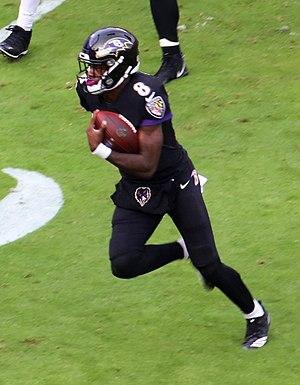
Lamar Demeatrice Jackson Jr. est un joueur professionnel américain de football américain évoluant au poste de quarterback.